Minimum wage in the United States

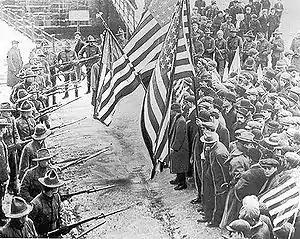
Massachusetts militiamen surround a group of strikers during the 1912 Lawrence textile strike which proved pivotal in the passage of the first U.S. minimum wage legislation.

In 1910, in conjunction with advocacy work led by Florence Kelley of the National Consumer League, the Women's Trade Union League (WTLU) of Massachusetts under the leadership of Elizabeth Evans took up the cause of minimum wage legislation in Massachusetts. Over the next two years, a coalition of social reform groups and labor advocates in Boston pushed for minimum wage legislation in the state. On June 4, 1912, Massachusetts passed the first minimum wage legislation in the United States, which established a state commission for recommending non-compulsory minimum wages for women and children. The passage of the bill was significantly assisted by the Lawrence textile strike which had raged for ten weeks at the beginning of 1912. The strike brought national attention to the plight of the low-wage textile workers, and pushed the state legislatures, who feared the magnitude of the strike, to enact progressive labor legislation.